Ultraviolet

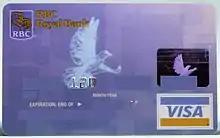
A bird appears on many Visa credit cards when they are held under a UV light source.

To help prevent counterfeiting of currency, or forgery of important documents such as driver's licenses and passports, the paper may include a UV watermark or fluorescent multicolor fibers that are visible under ultraviolet light. Postage stamps are tagged with a phosphor that glows under UV rays to permit automatic detection of the stamp and facing of the letter.